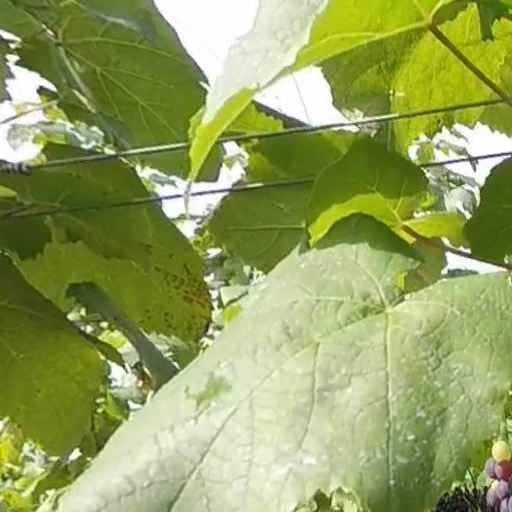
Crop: grape